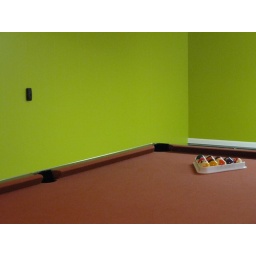
red pool table against green wall